Epacris impressa

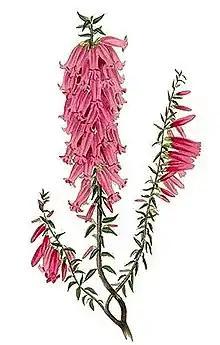
An illustration from "Paxton's Magazine of Botany", published in 1836

Propagated from seed collected by William Baxter in southern Australia, common heath was introduced into cultivation in England by the Clapton Nursery in 1825. Due to its frost-tenderness, it was mostly restricted to greenhouse cultivation. In 1873, a variety known as "Epacris impressa alba" was recorded as being grown commercially for cut flowers in Boston in the United States. While initially popular – over seventy cultivars appeared in the literature at the time – most have since disappeared.